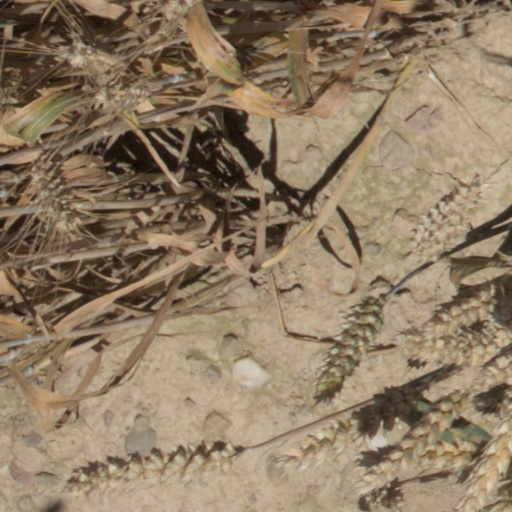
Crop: wheat